Muhammad Alam

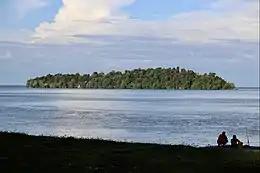
Chermin Island in May 2022

The people of Brunei, especially those in Kampong Burong Pingai (present day Kampong Burong Pingai Ayer) and the adjacent districts, were mostly in favour of Omar Ali Saifuddin II. The uprising against Muhammad Alam, headed by "Pehin Dato Perdana Menteri" Abdul Hak, was motivated by their conviction that Omar Ali Saifuddien had a legitimate claim to the throne. Kampong Burong Pingai was renowned for its highly educated population, which included religious academics who adhered to Islamic doctrines and values of justice. This helped explain why these individuals supported Omar Ali Saifuddien. In the past, they supported Pengiran Muda Muhammad Yusof and Muhammad Alam by their active trading, which benefited Brunei's economy. But the villagers turned against him once he took over, banding up with Omar Ali Saifuddien's followers on Keingaran Island to erect blockades against his rule. His support, on the other hand, was restricted to his close associates and family, highlighting the fact that his harsh and despotic rule cost him the favour of the general public.